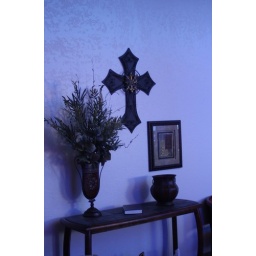
The blue stained glass in the prayer chapel casts a beautiful light on the wall opposite.